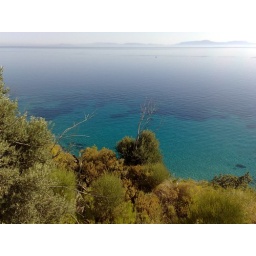
Before Aylakia village . Stop cycling and took the pic from the road . The mountains in the horizon are Turkish !